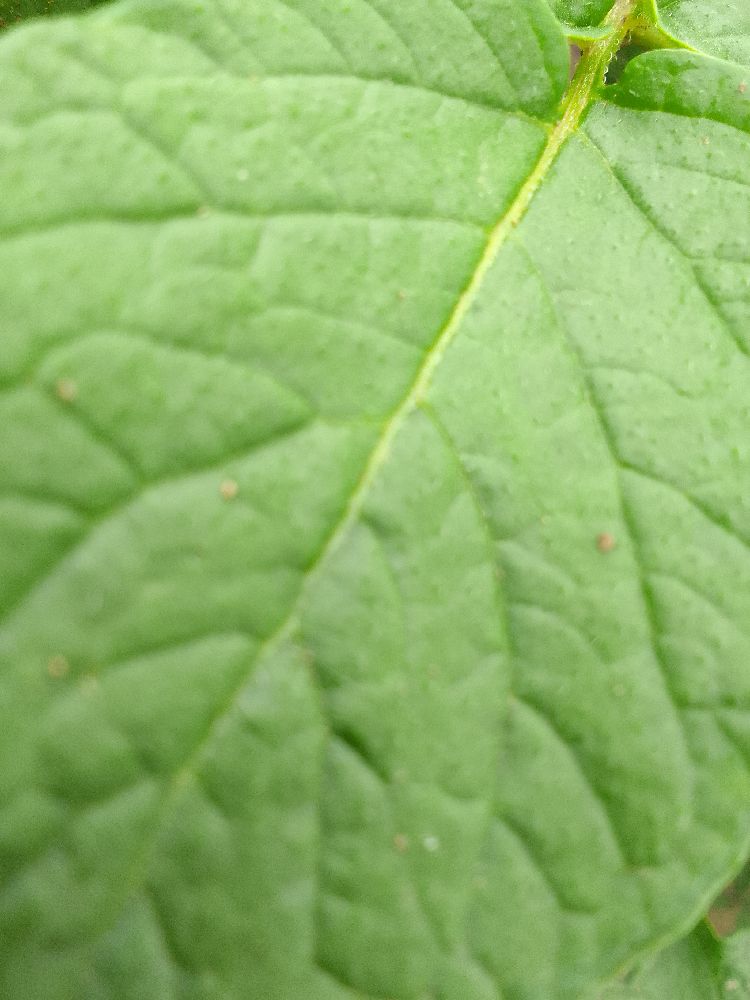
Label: Healthy